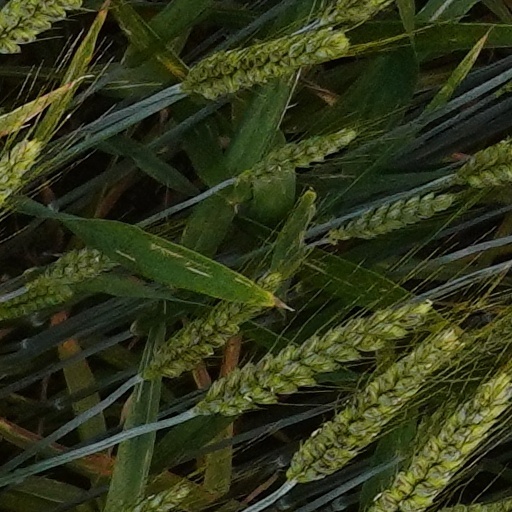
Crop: wheat